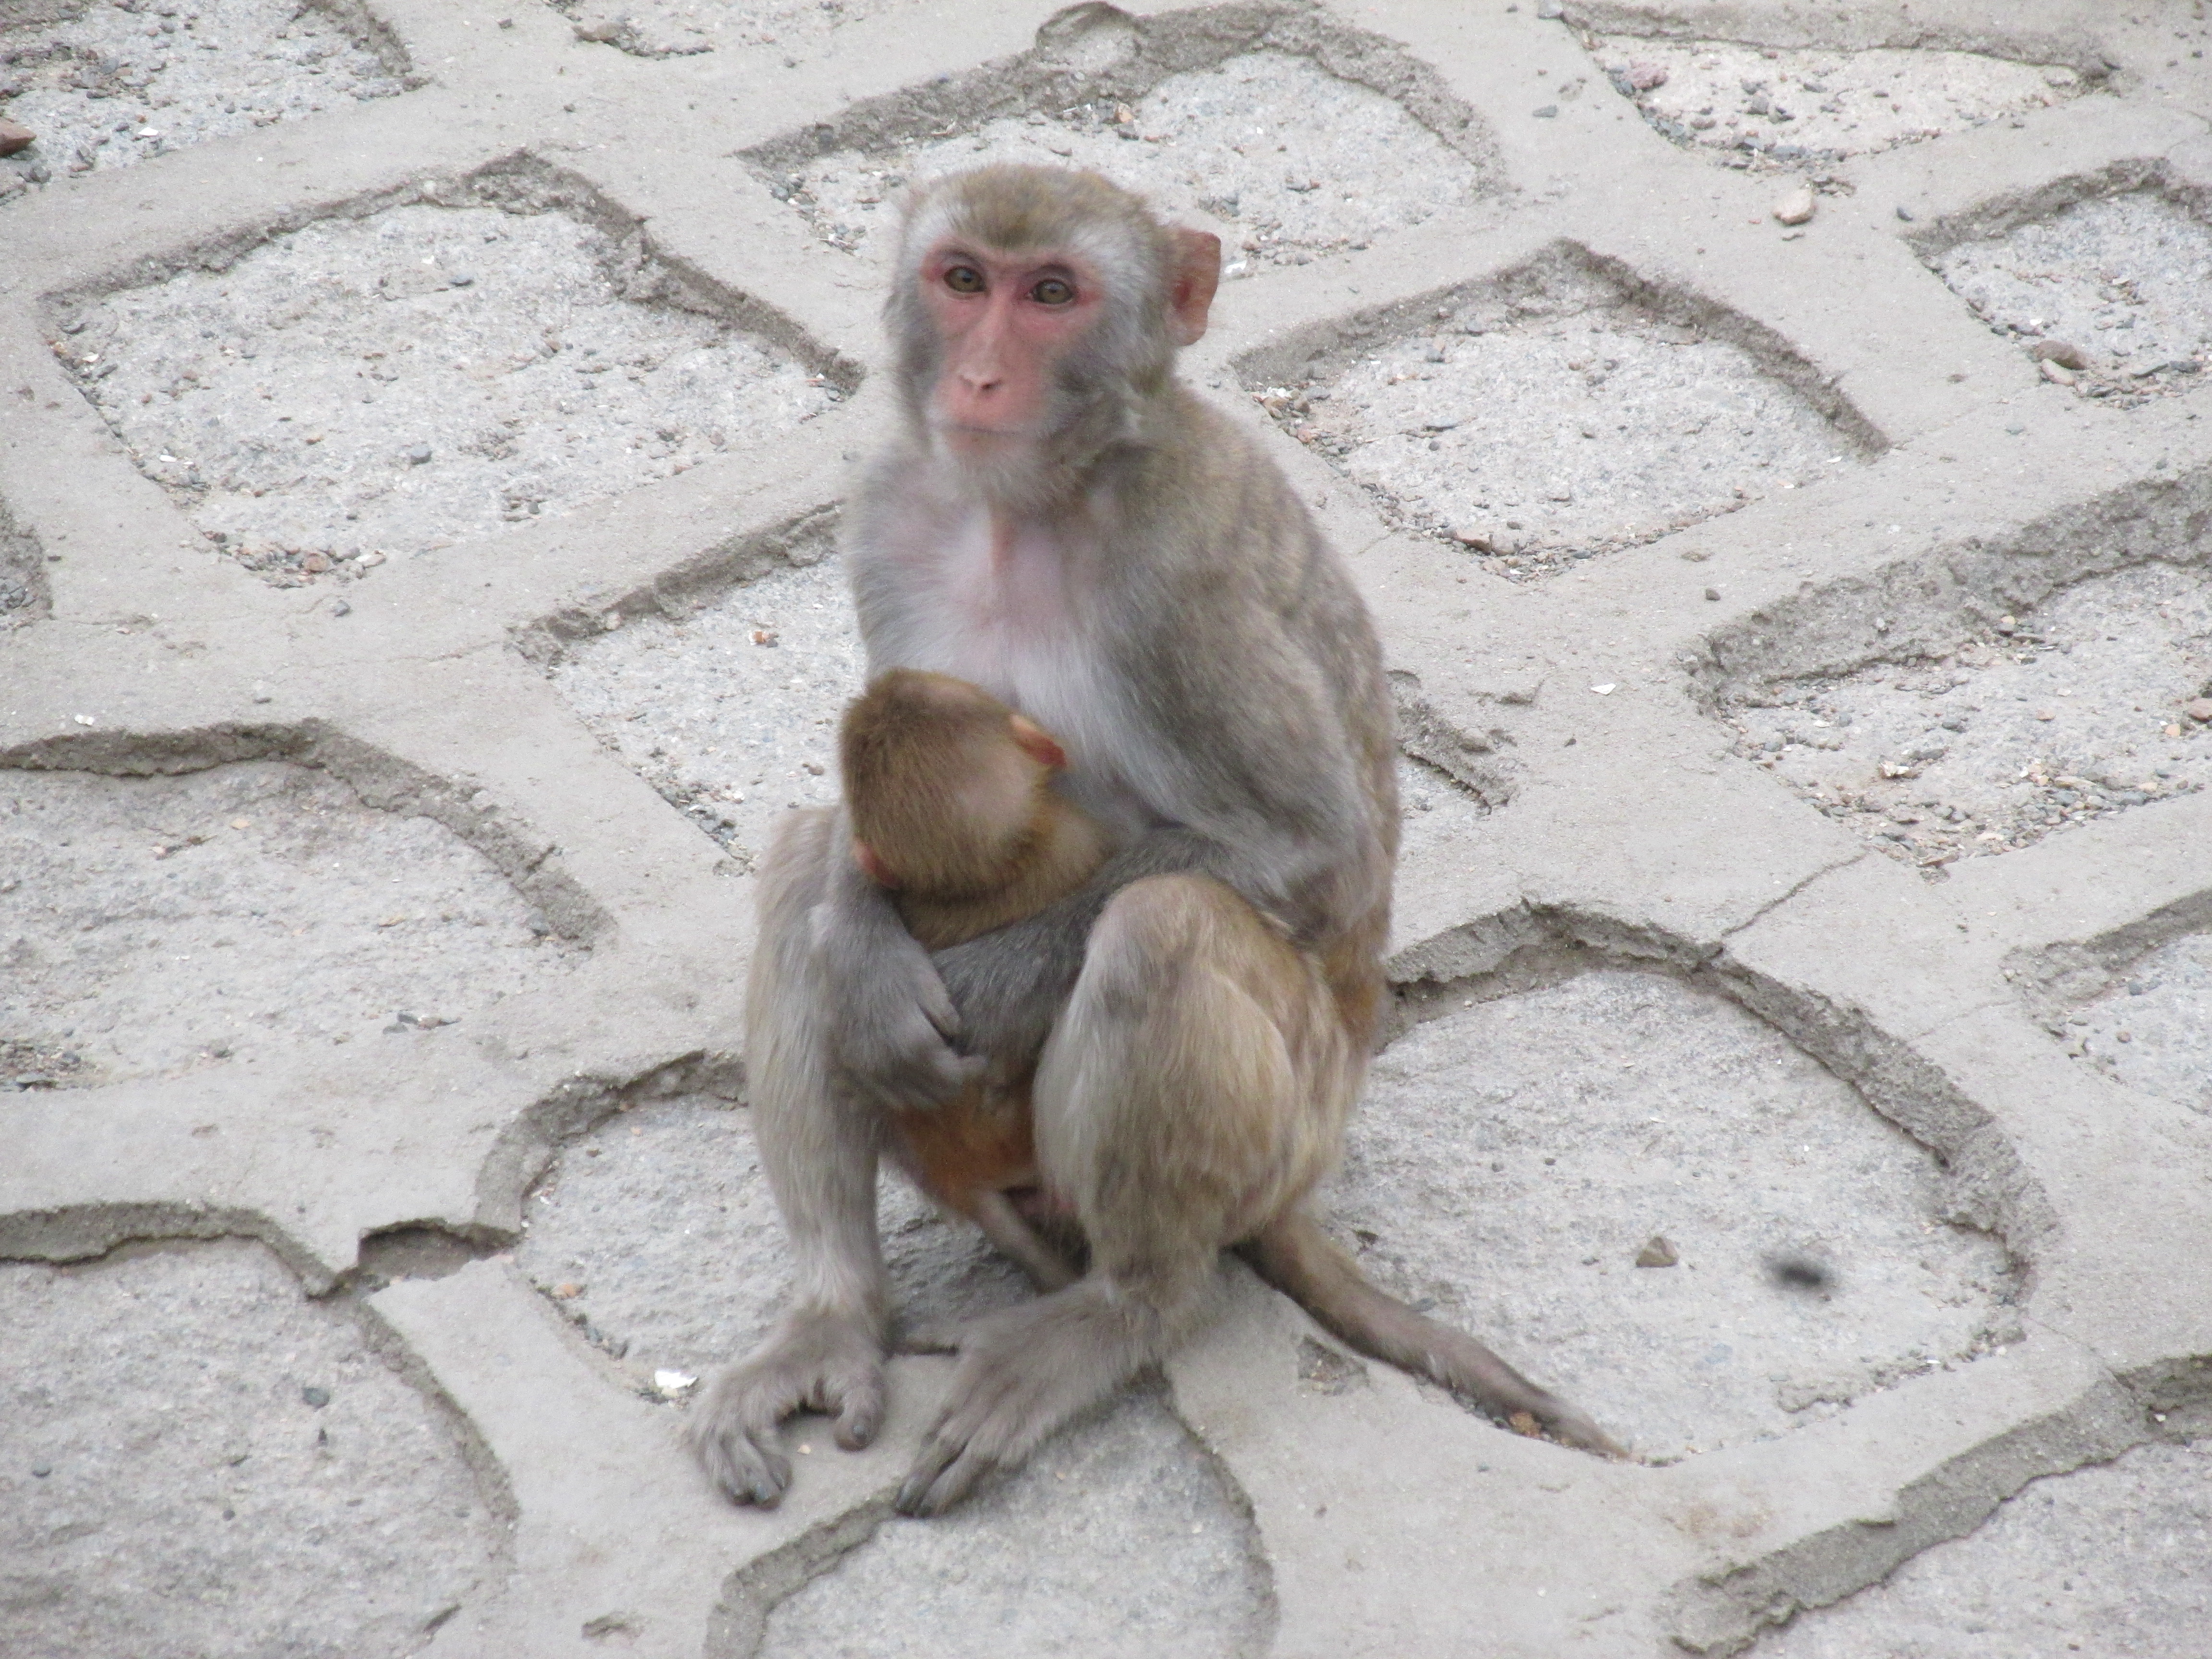
animals, exotic animals, tigers, zoo, zoo park, Pretty Parks, lions, wild animals, captive animals, sheep, monkey, cow, goat, rhesus macaque, macaque, mammal, old world monkey, new world monkey, primate, japanese macaque